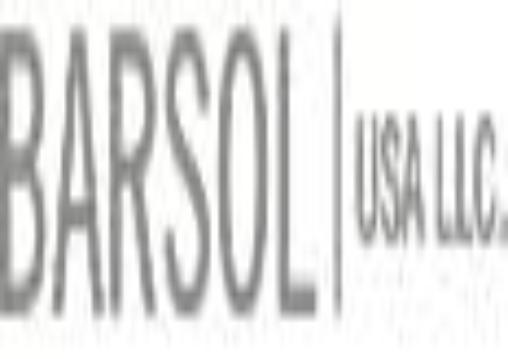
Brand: BARSOL
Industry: Food